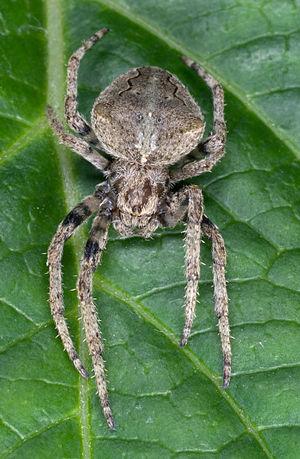
Araneus ventricosus est une espèce d'araignées aranéomorphes de la famille des Araneidae.